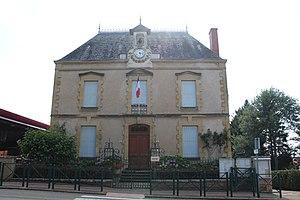
Mairie de Saint-Christophe-en-Brionnais.